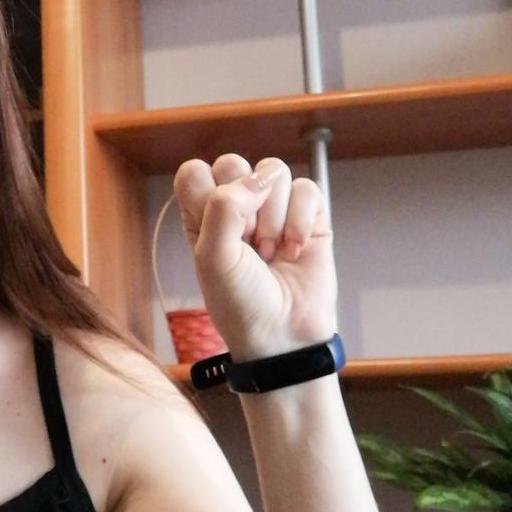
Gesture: fist